Xavier Lacroix

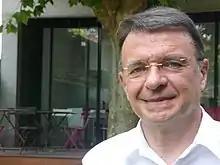
Xavier Lacroix in 2010

Xavier Lacroix (22 September 1947 – 29 June 2021) was a French philosopher and theologian.